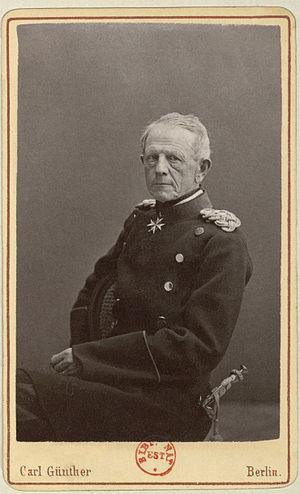
Helmuth Karl Bernhard von Moltke (1800-1891), Général en chef de l'armée prussienne lors de la guerre des Duchés, de la guerre austro-prussienne, et de la guerre franco-prussienne de 1870-1871. Il est considéré comme le Vainqueur de Sedan.
La bataille de Saint-Privat ou, plus rarement, bataille d'Amanvillers — appellations françaises — ou bataille de Gravelotte — appellation allemande — s'est déroulée le 18 août 1870 lors de la guerre franco-prussienne, à une dizaine de kilomètres à l'ouest de Metz.
La bataille de Sedan a eu lieu le 1ᵉʳ septembre 1870, durant la guerre franco-prussienne. S'opposèrent à l'issue de cette dernière l'armée française, forte de 120 000 hommes et de 560 canons commandée par l'empereur Napoléon III, à l'armée prussienne sous le commandement du futur Kaiser, forte de 200 000 hommes et de 780 canons. Ce fut une victoire décisive des forces prussiennes, l'Empereur ayant lui-même été fait prisonnier, mettant fin à la guerre en faveur de la Prusse et de ses alliés, bien que le combat continuât sous la nouvelle République.